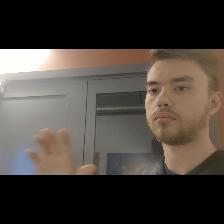
Label: Human